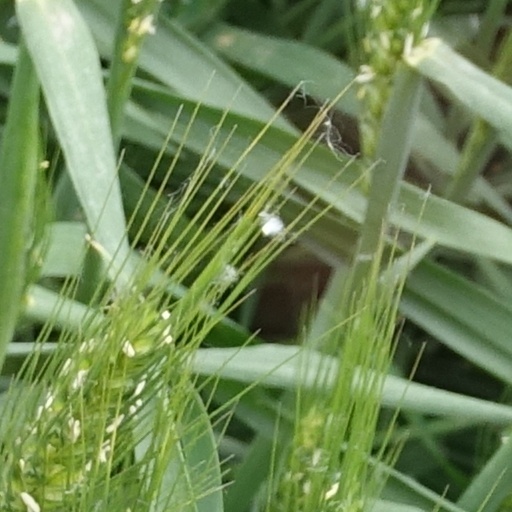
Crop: wheat